Bill Nasogaluak

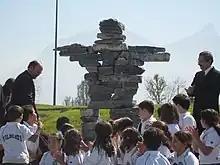
Inukshuk built by Nasogaluak in Monterrey, Mexico

Bill Nasogaluak (1953-) is an Inuvialuk painter and sculptor from Tuktoyaktuk, in Canada's Northwest Territories.